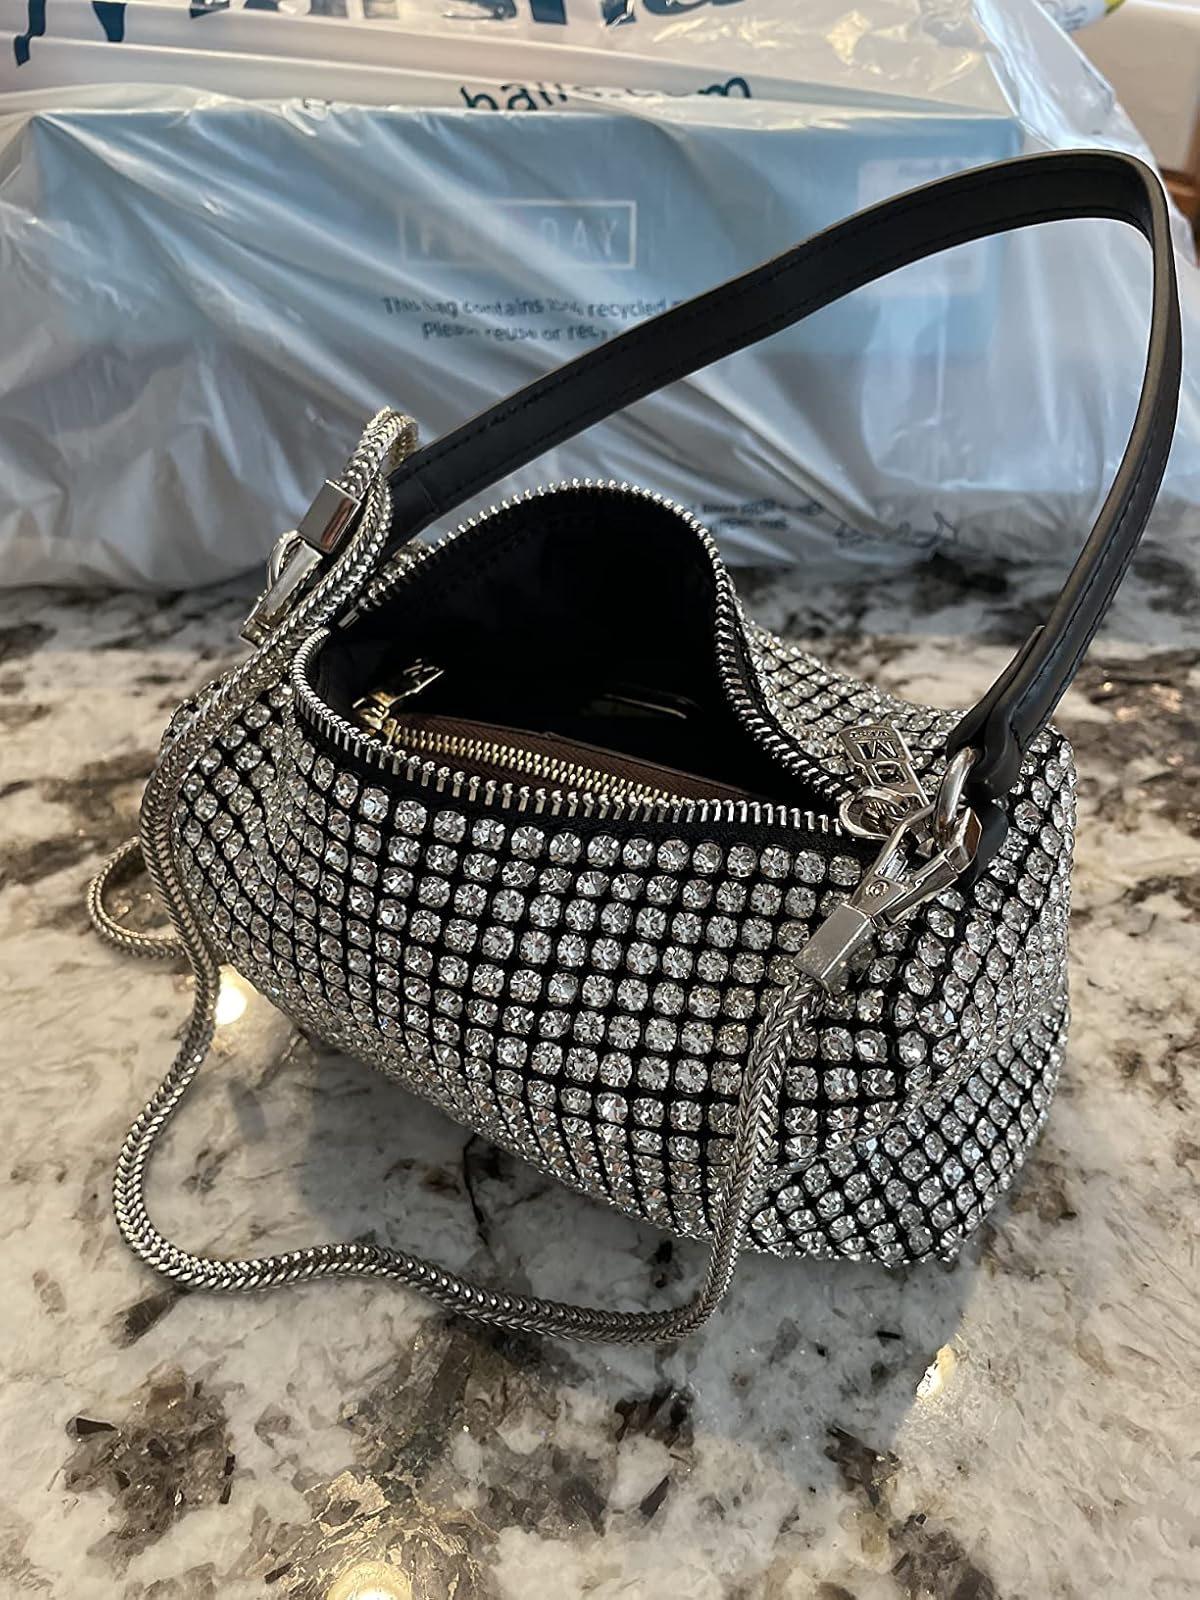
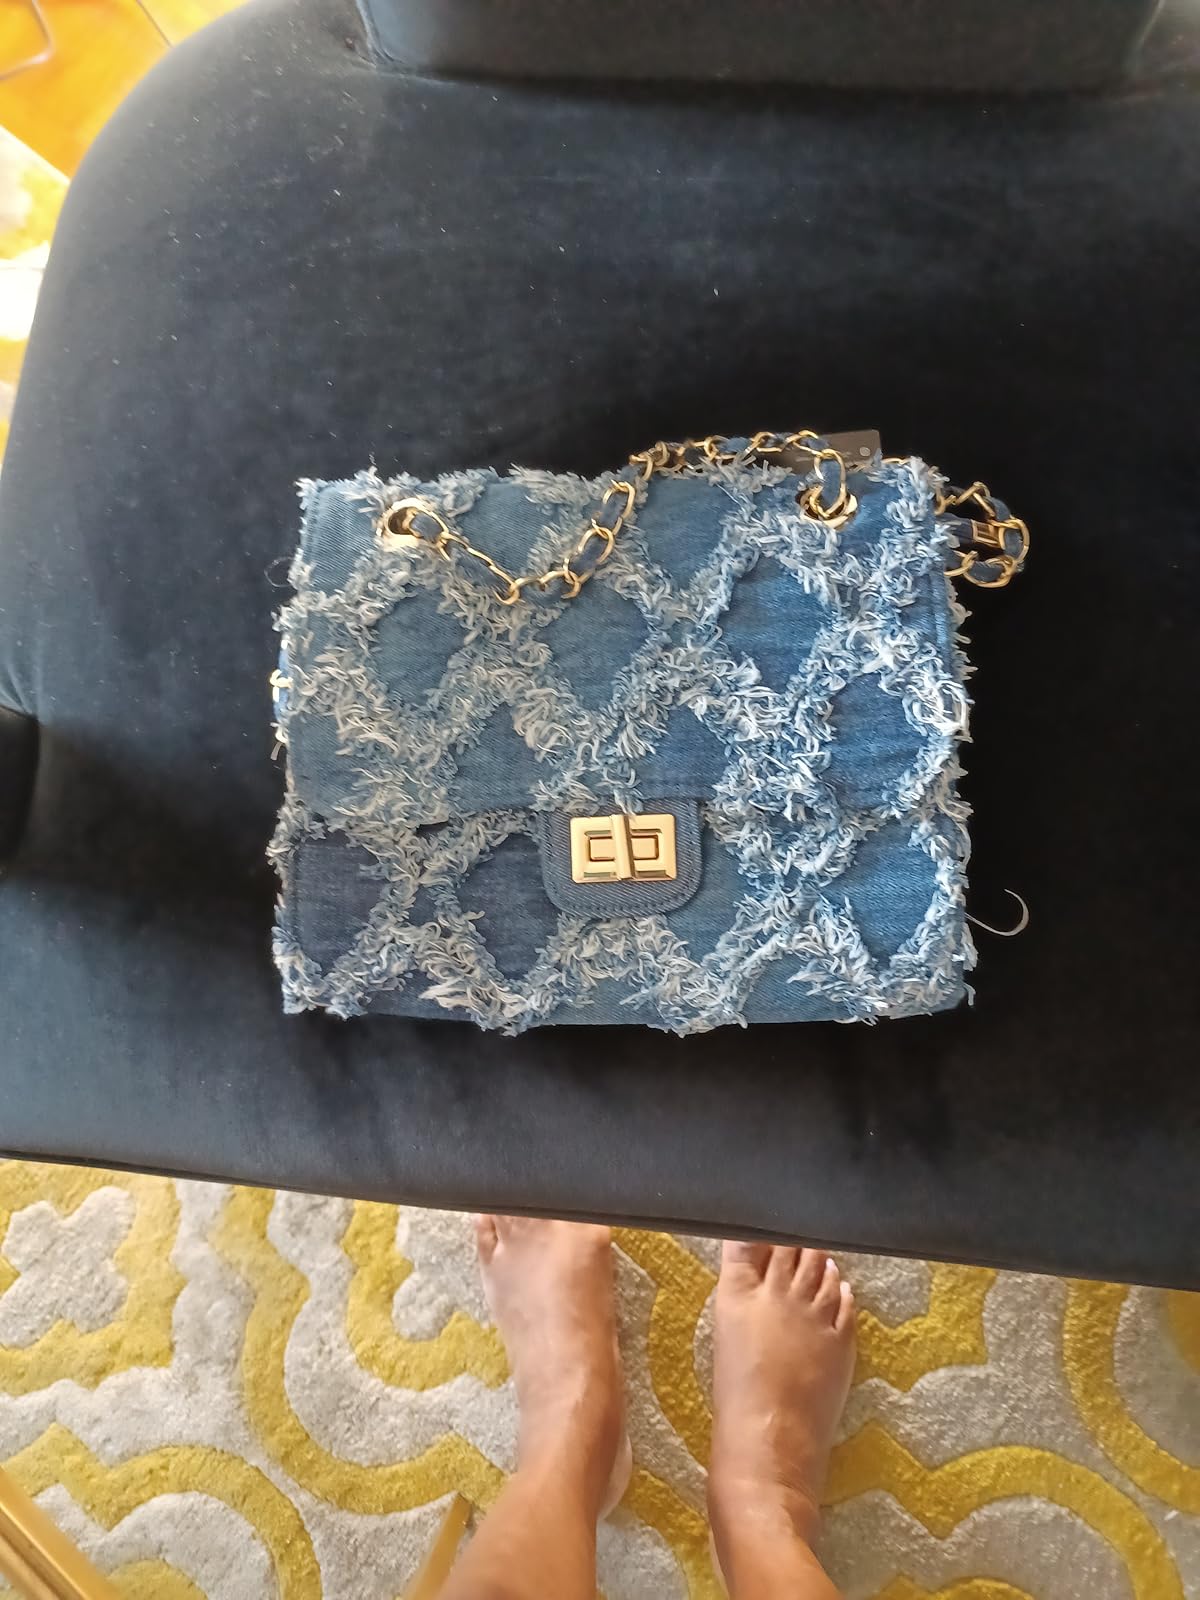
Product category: accessories_handbag
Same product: no